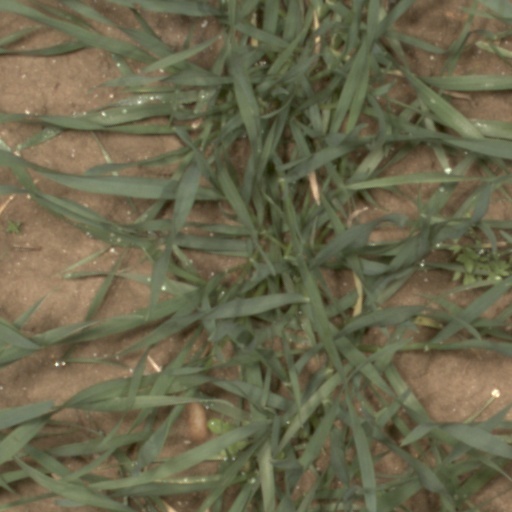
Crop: wheat